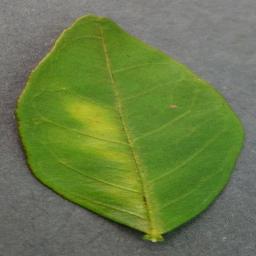
Label: Orange___Haunglongbing_(Citrus_greening)